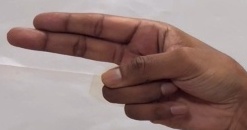
ASL sign: H